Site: brandenburg
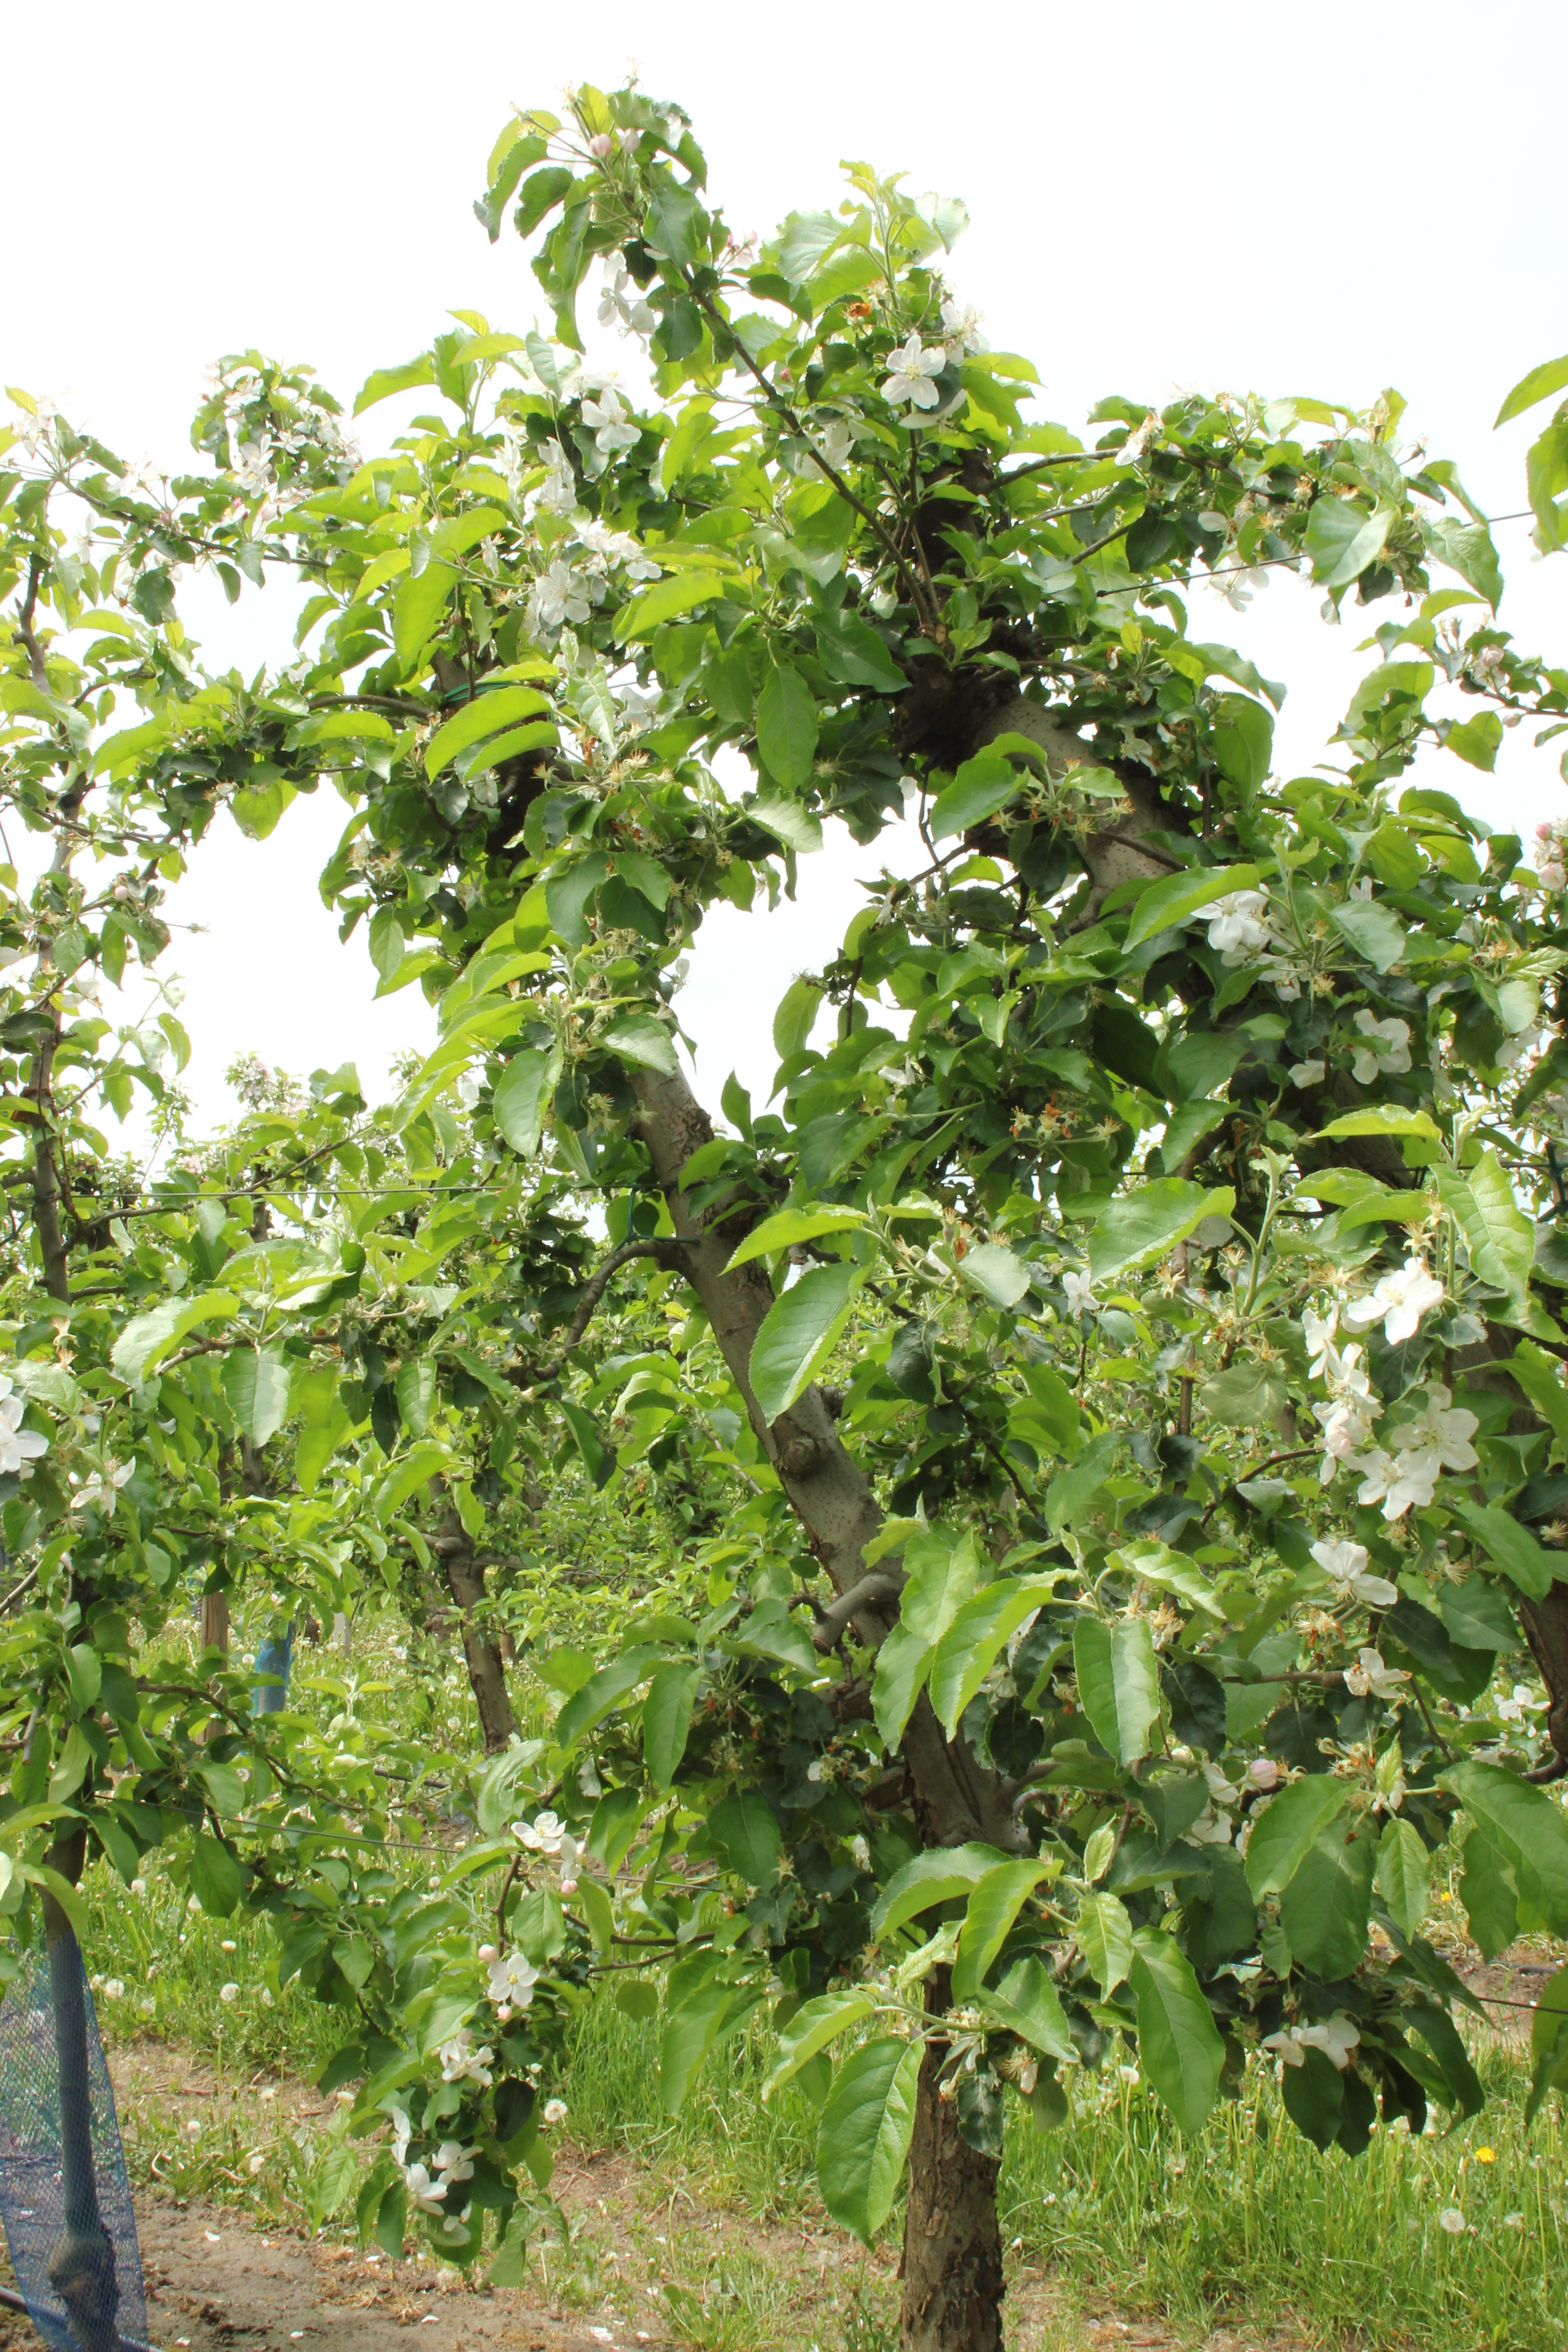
Growth stage (BBCH 67): Flowering